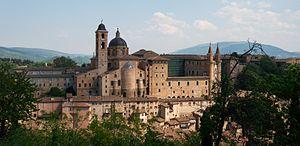
Les Marches sont une région d'Italie centrale dont le siège se situe dans la Ville portuaire d'Ancône, et qui compte 1,528 210 millions d'habitants sur 9 401,38 km² au 30 avril 2018.